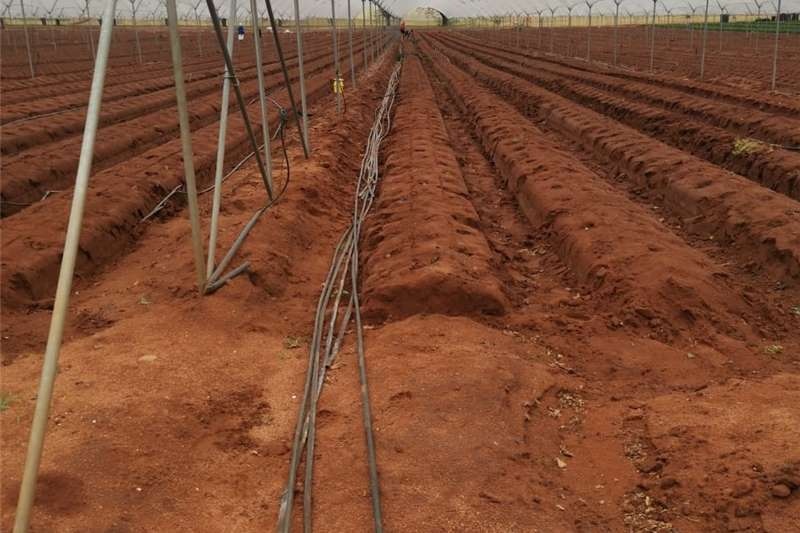
Shamba lililopangwa kwa njia ya mistari,jambo linaloashiria maandalizi ya kilimo.Mstari wa katikati unaonyesha  mfumo wa umwagiliaji kwa njia ya kufuza, unaotumika kutoa maji moja kwa moja kwenye mizizi ya mimea,hivyo kuokoa maji na kuongeza ufanisi wa kilimo.